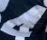
Number: 4